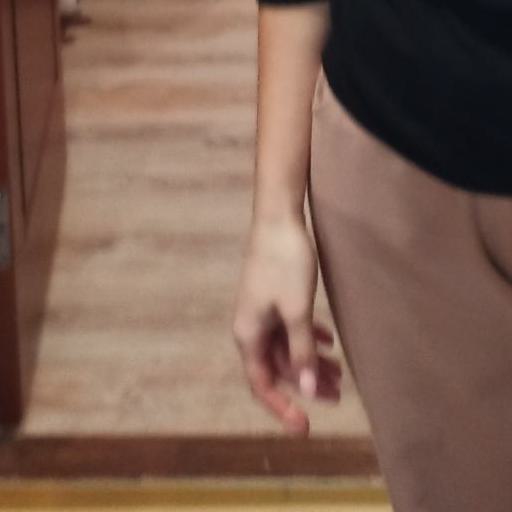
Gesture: no_gesture